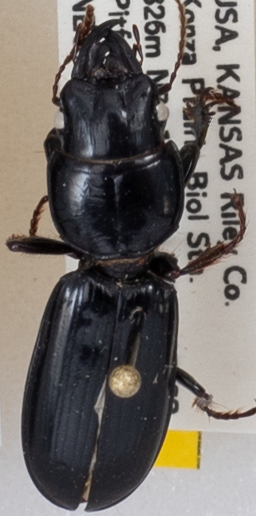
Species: Scarites vicinus
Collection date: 2019-05-22
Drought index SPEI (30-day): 2.09
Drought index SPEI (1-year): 1.45
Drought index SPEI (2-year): -0.09